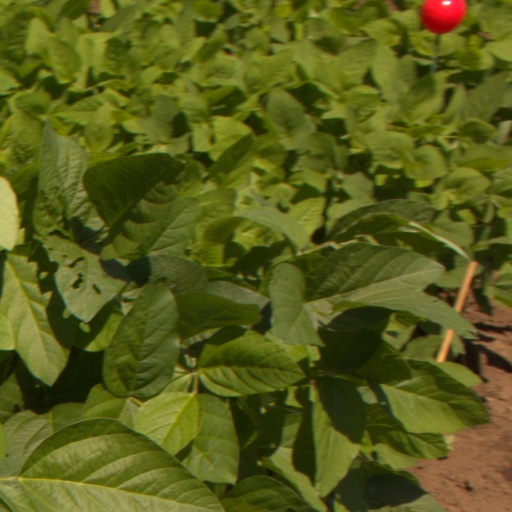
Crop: soybean